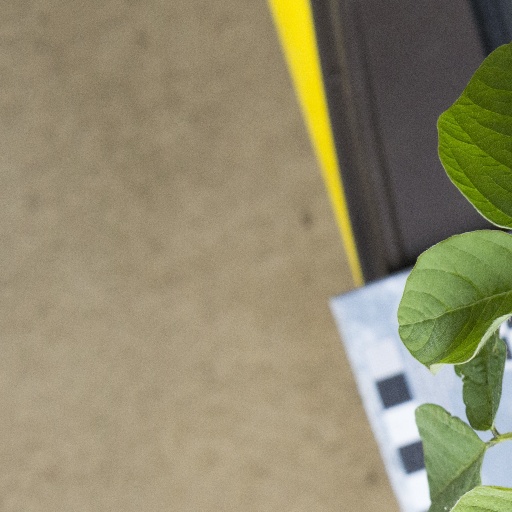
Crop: soybean